The Kidnapping Day

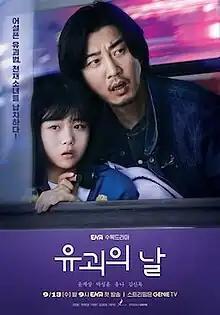
Promotional poster

The Kidnapping Day is a 2023 South Korean television series starring Yoon Kye-sang, Park Sung-hoon, Jeon Yu-na, and Kim Shin-rok. It is based on a novel of the same title by writer Jung Hae-yeon. It aired on ENA from September 13 to October 25, 2023, every Wednesday and Thursday at 21:00 (KST). It is also available for streaming on Amazon Prime Video in selected regions.